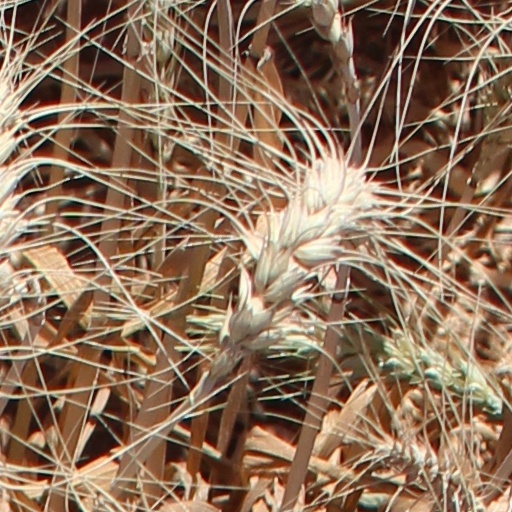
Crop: wheat